The Bookshop (film)

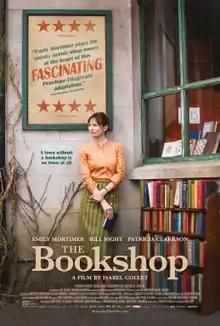
UK release poster

The Bookshop is a 2017 drama film written and directed by Isabel Coixet, based on the 1978 novel of the same name by Penelope Fitzgerald, in which the lead character attempts against opposition to open a bookshop in the coastal town of Hardborough, Suffolk (a thinly-disguised version of Southwold). Shooting took place in Portaferry and Strangford, County Down, Northern Ireland and in Barcelona during August and September 2016.